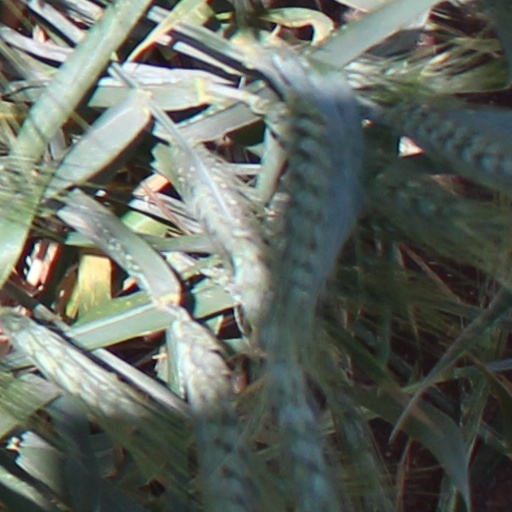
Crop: wheat